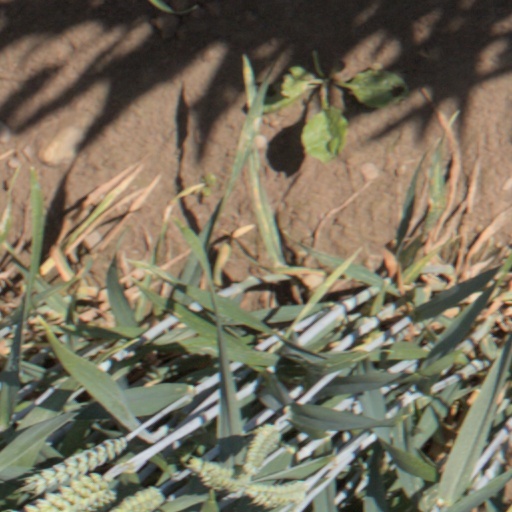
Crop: wheat